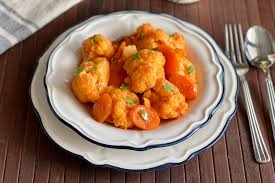
Label: Cauliflower_recipes